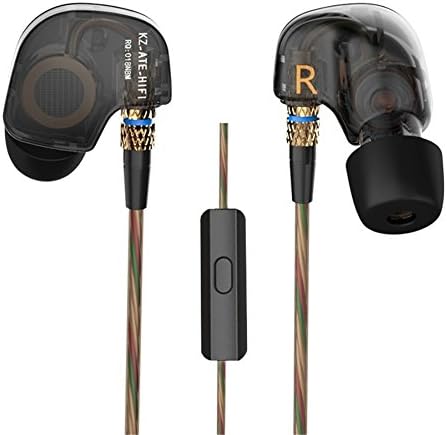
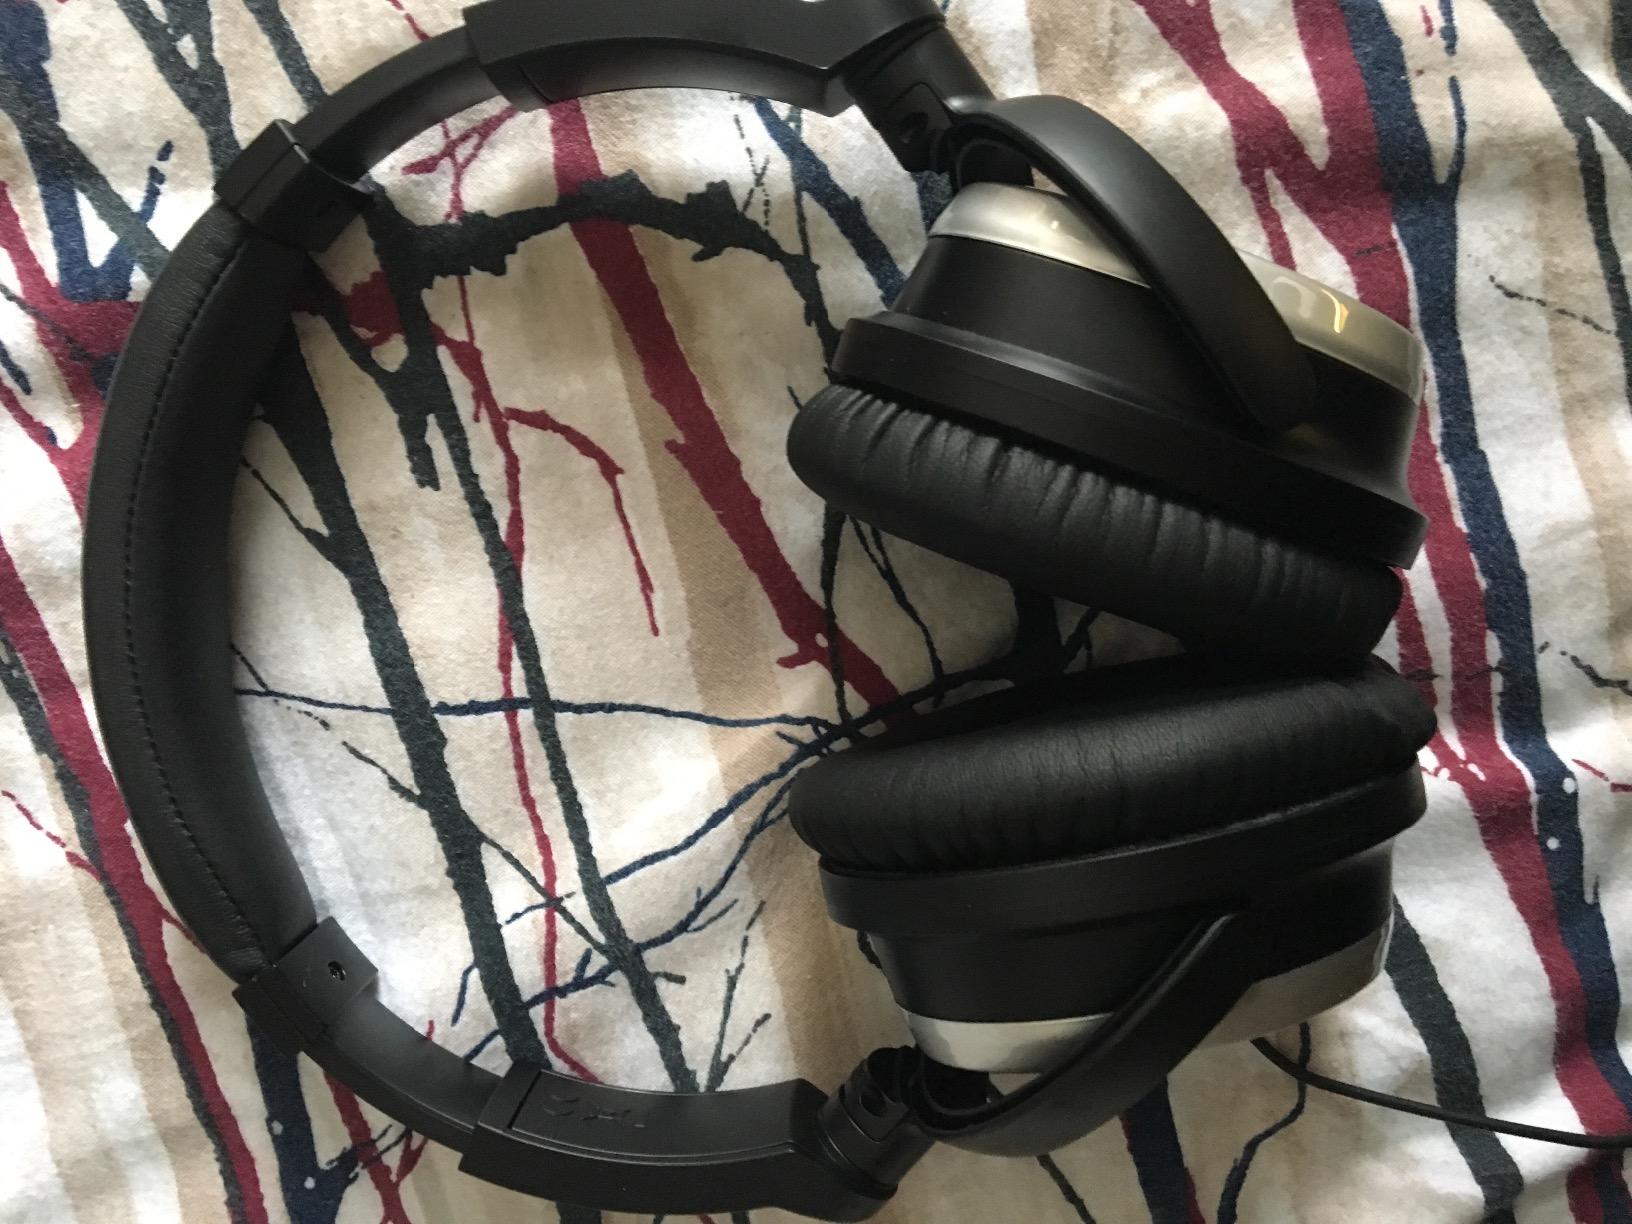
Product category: headphones
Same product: no